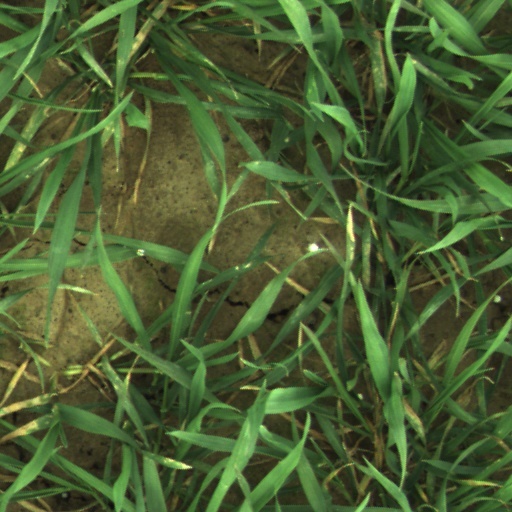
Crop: wheat